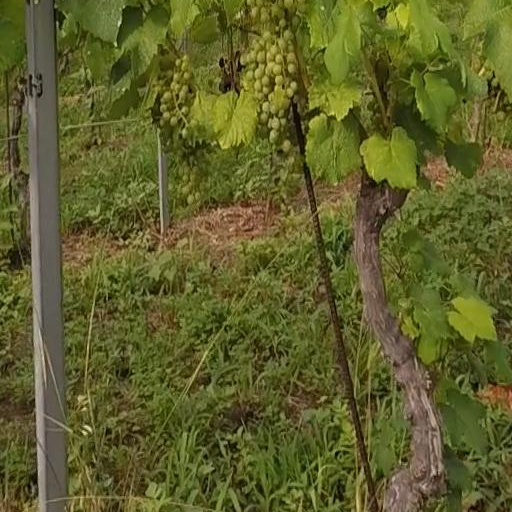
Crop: grape